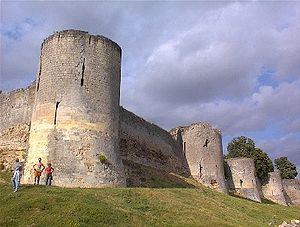
Les Hauts-de-France sont une région administrative du nord de la France, créée par la réforme territoriale de 2014. Résultat de la fusion du Nord-Pas-de-Calais et de la Picardie, elle s'est d'abord appelée provisoirement Nord-Pas-de-Calais-Picardie. Elle s'étend sur 31 806 km² et compte cinq départements : l'Aisne, le Nord, l'Oise, le Pas-de-Calais et la Somme. Elle est présidée par Xavier Bertrand depuis le 4 janvier 2016 et son chef-lieu est Lille, principale ville de la région et auparavant déjà chef-lieu du Nord-Pas-de-Calais. Amiens, chef-lieu de l'ancienne Picardie, est la deuxième ville de la région.
Cet article recense les monuments historiques du nord de l'Aisne, en France.
Le château de Coucy est un château fort, construit à partir du XIIIᵉ siècle, dont les vestiges se dressent sur la commune de Coucy-le-Château-Auffrique dans le département de l'Aisne en région Hauts-de-France.